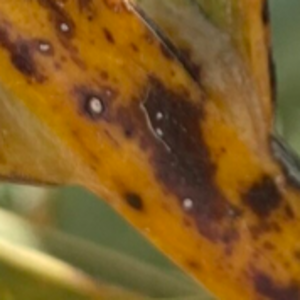
Label: Black Scorch